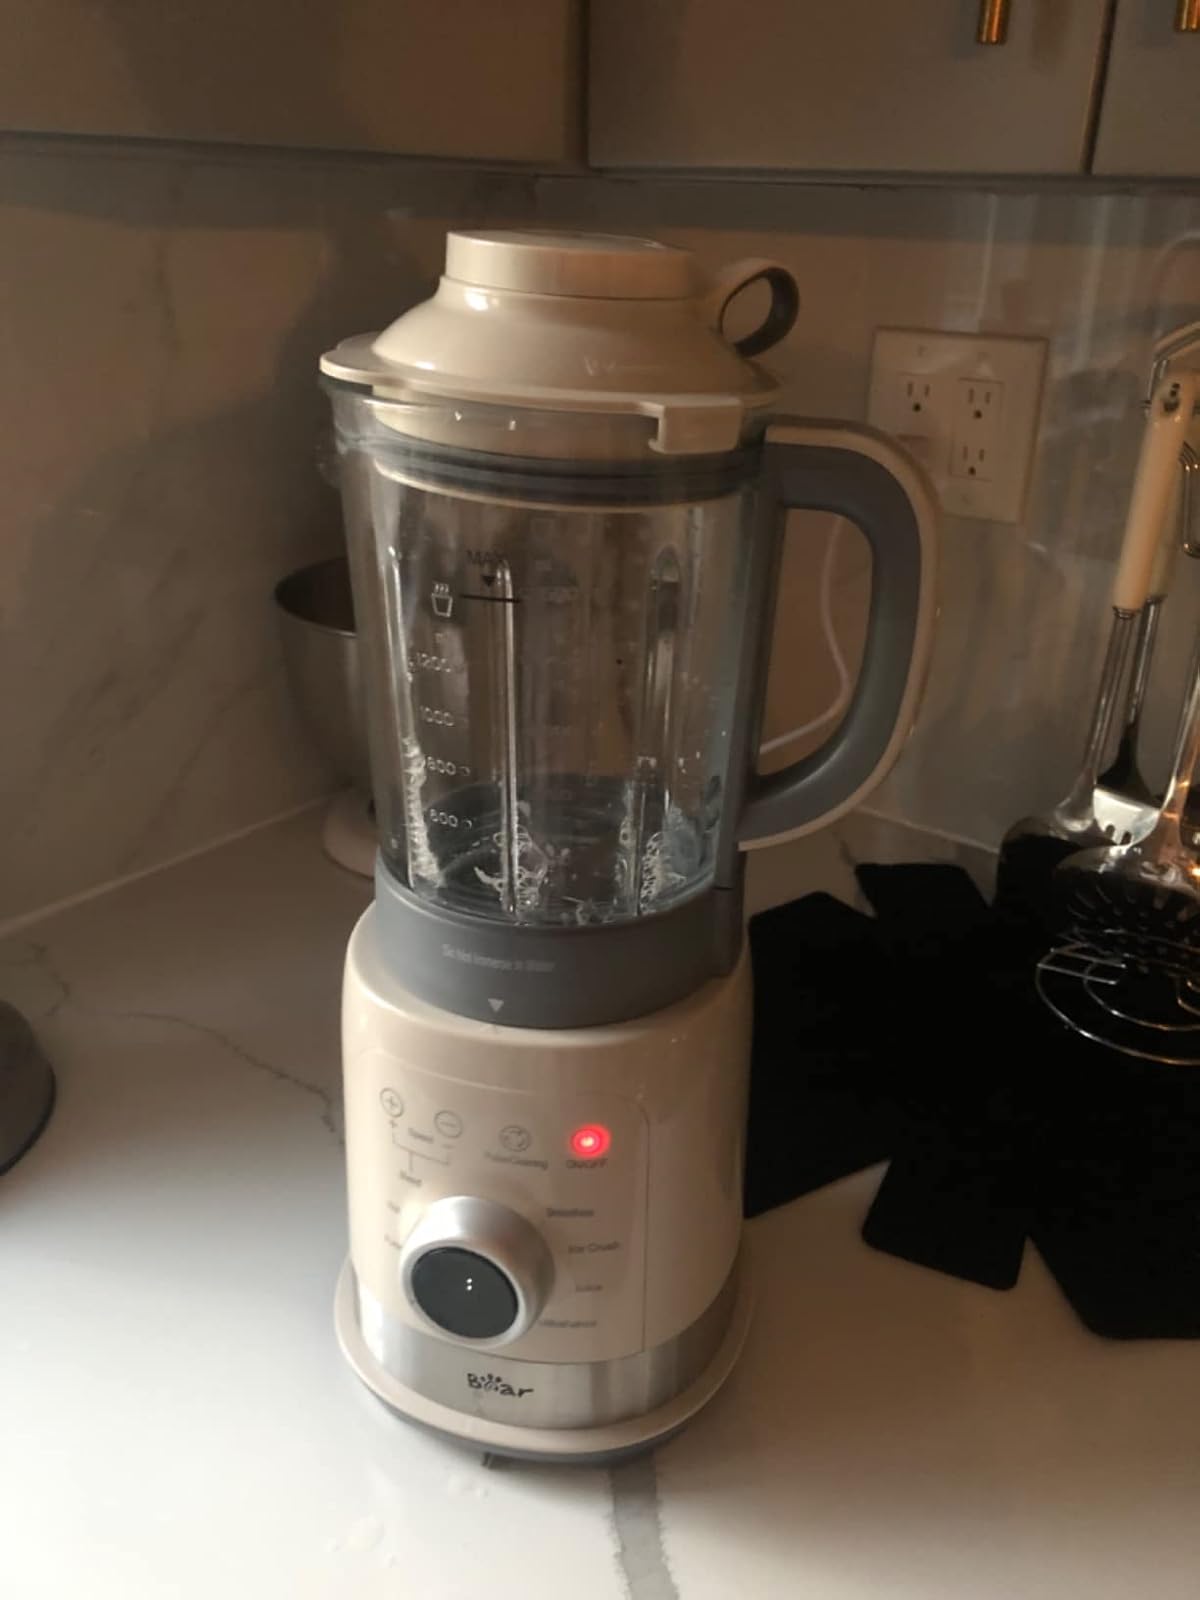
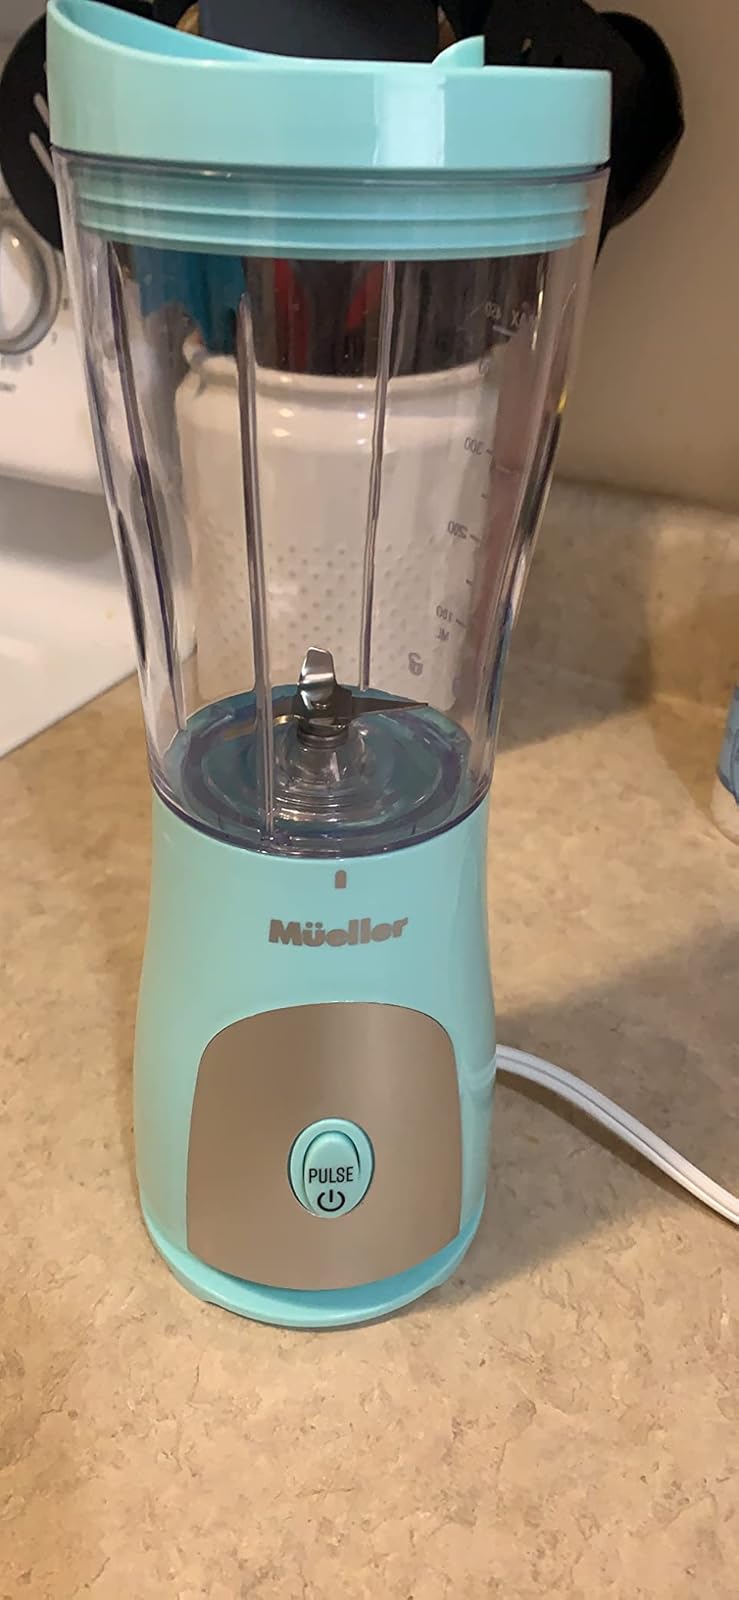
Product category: items_blender
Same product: no